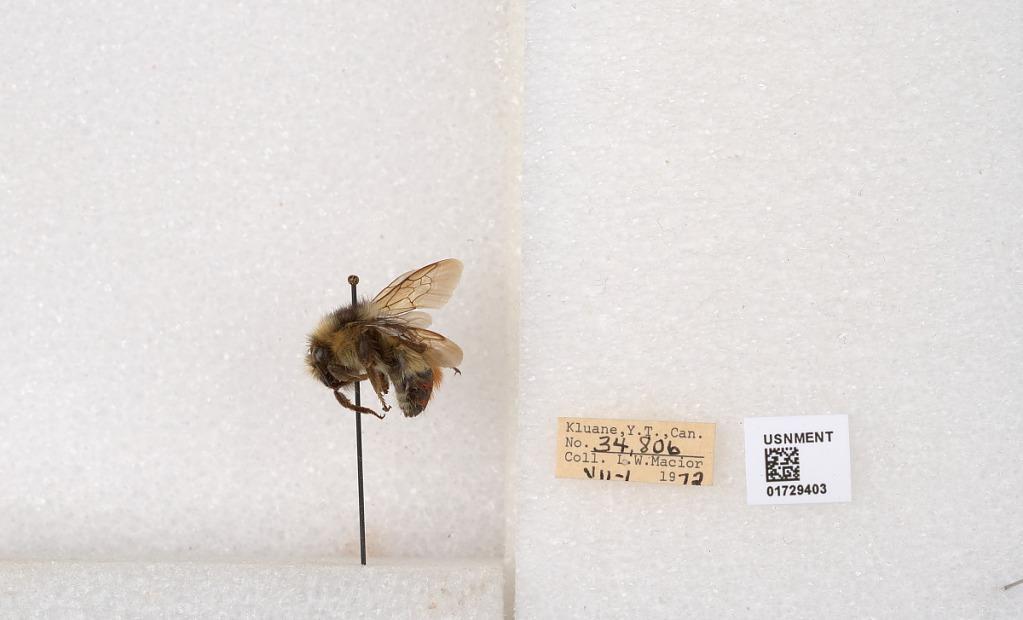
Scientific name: Bombus flavifrons Cresson
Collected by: L. Macior
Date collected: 1972-7-1
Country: Canada
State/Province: Yukon Territory
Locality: Kluane National Park and Reserve
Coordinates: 60.7493, -139.504